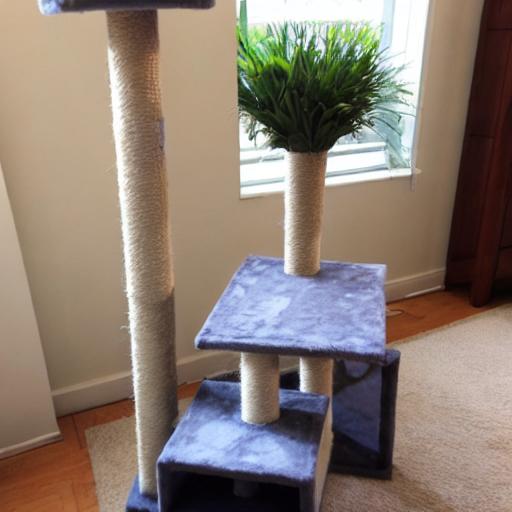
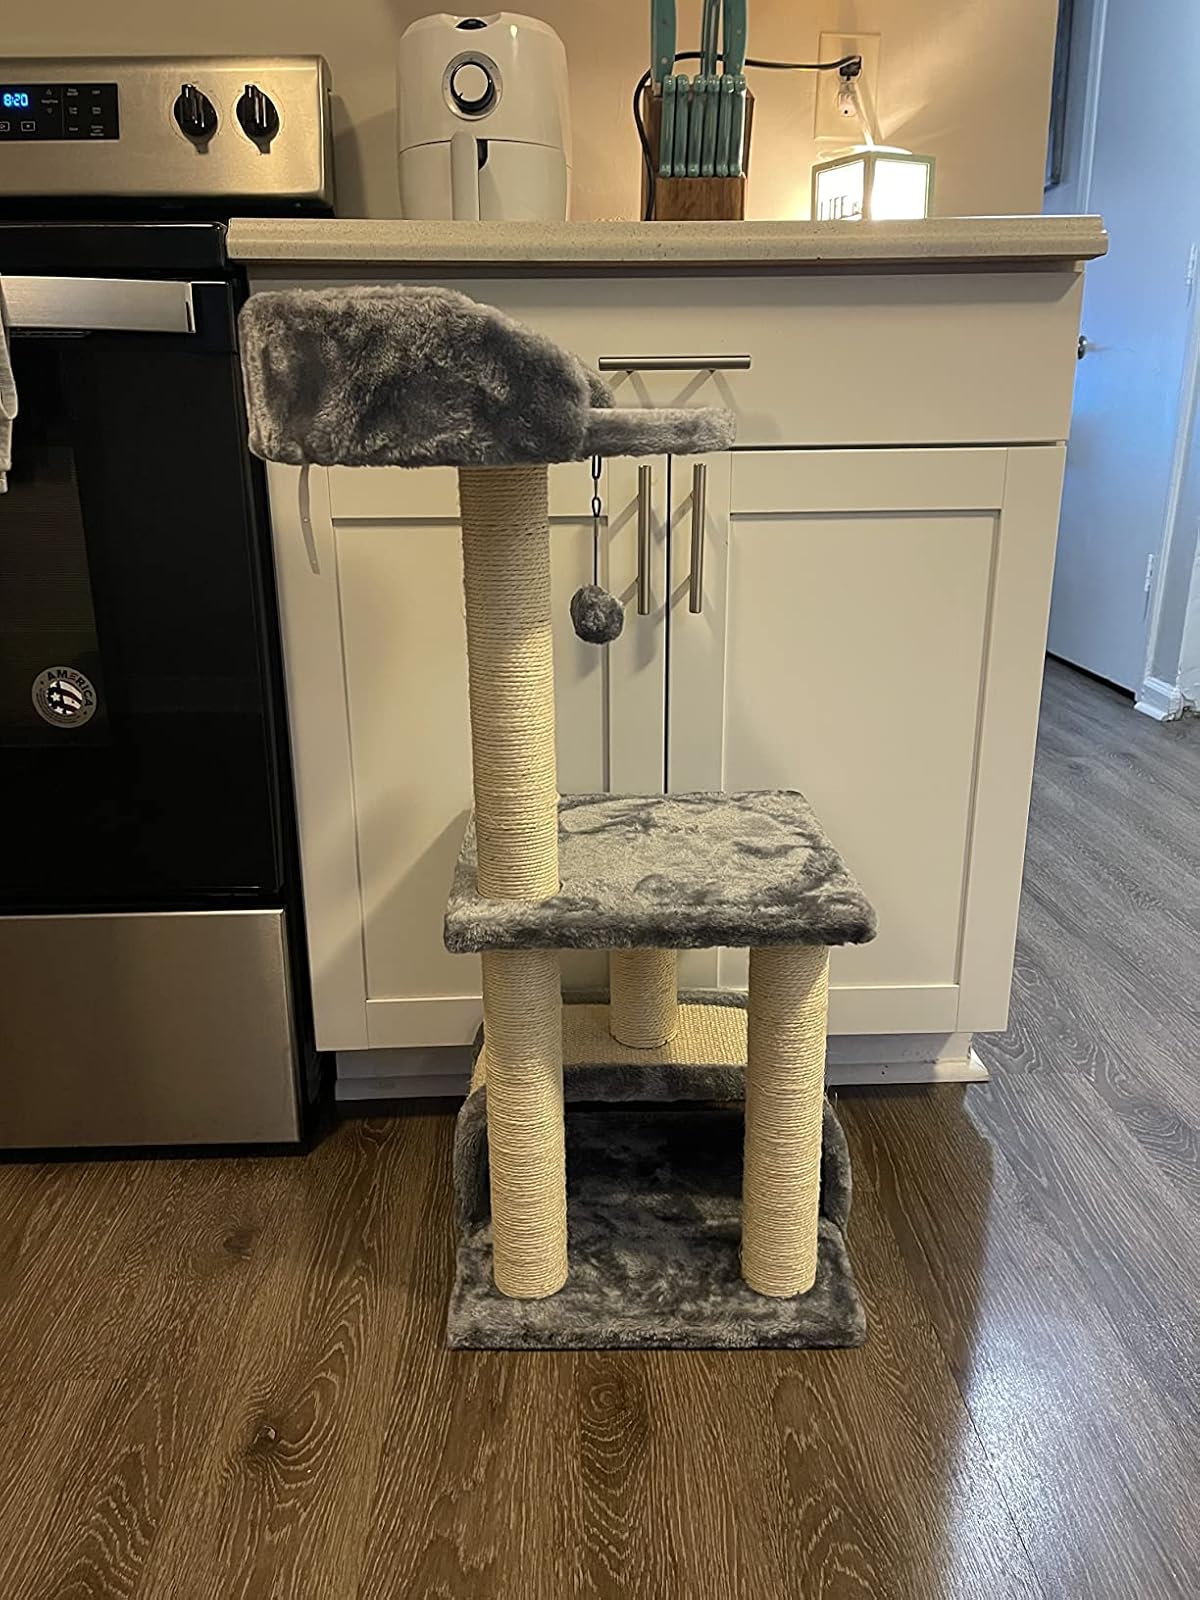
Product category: items_cat tree
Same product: no